Jafar Sharif-Emami

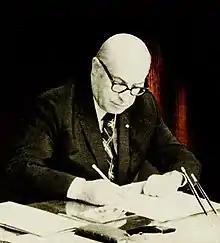
Sharif-Emami as President of Senate

Sharif-Emami was born in Tehran on 17 June 1912 to a clerical family. His father was a mullah. After high school, Sharif-Emami was sent (along with thirty other young men) to Germany where he studied for eighteen months, returning to Iran in 1930 to work with state railroad organization until the Anglo-Soviet invasion of Iran. Years later he was sent to Sweden for technical training, returning in 1939 when he received a degree in engineering.